Radcliffe, Greater Manchester

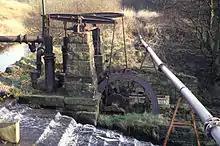
This Grade II listed beam engine once pumped water from the Irwell, to Mount Sion Mill

There were many smaller textile concerns in the parish. Thomas Howarth owned a cottage in Stand Lane from where he sent yarn to be dyed and sized. He made his own warps which were weaved in the town. He would then travel to Preston and Kendal where drapers would purchase his products. His nephews founded A. & J. Hoyle's Mill in Irwell Street, which employed power weaving to produce their specialities in Ginghams and shirting. The mill closed in 1968. Messrs Stott & Pickstone's Top Shop on Stand Lane was the first company to employ powered looms and spinning around 1844. Many of their employees would eventually leave to start their own businesses, such as Spider Mill, built by Robert and William Fletcher, and John Pickstone. This mill closed around 1930.